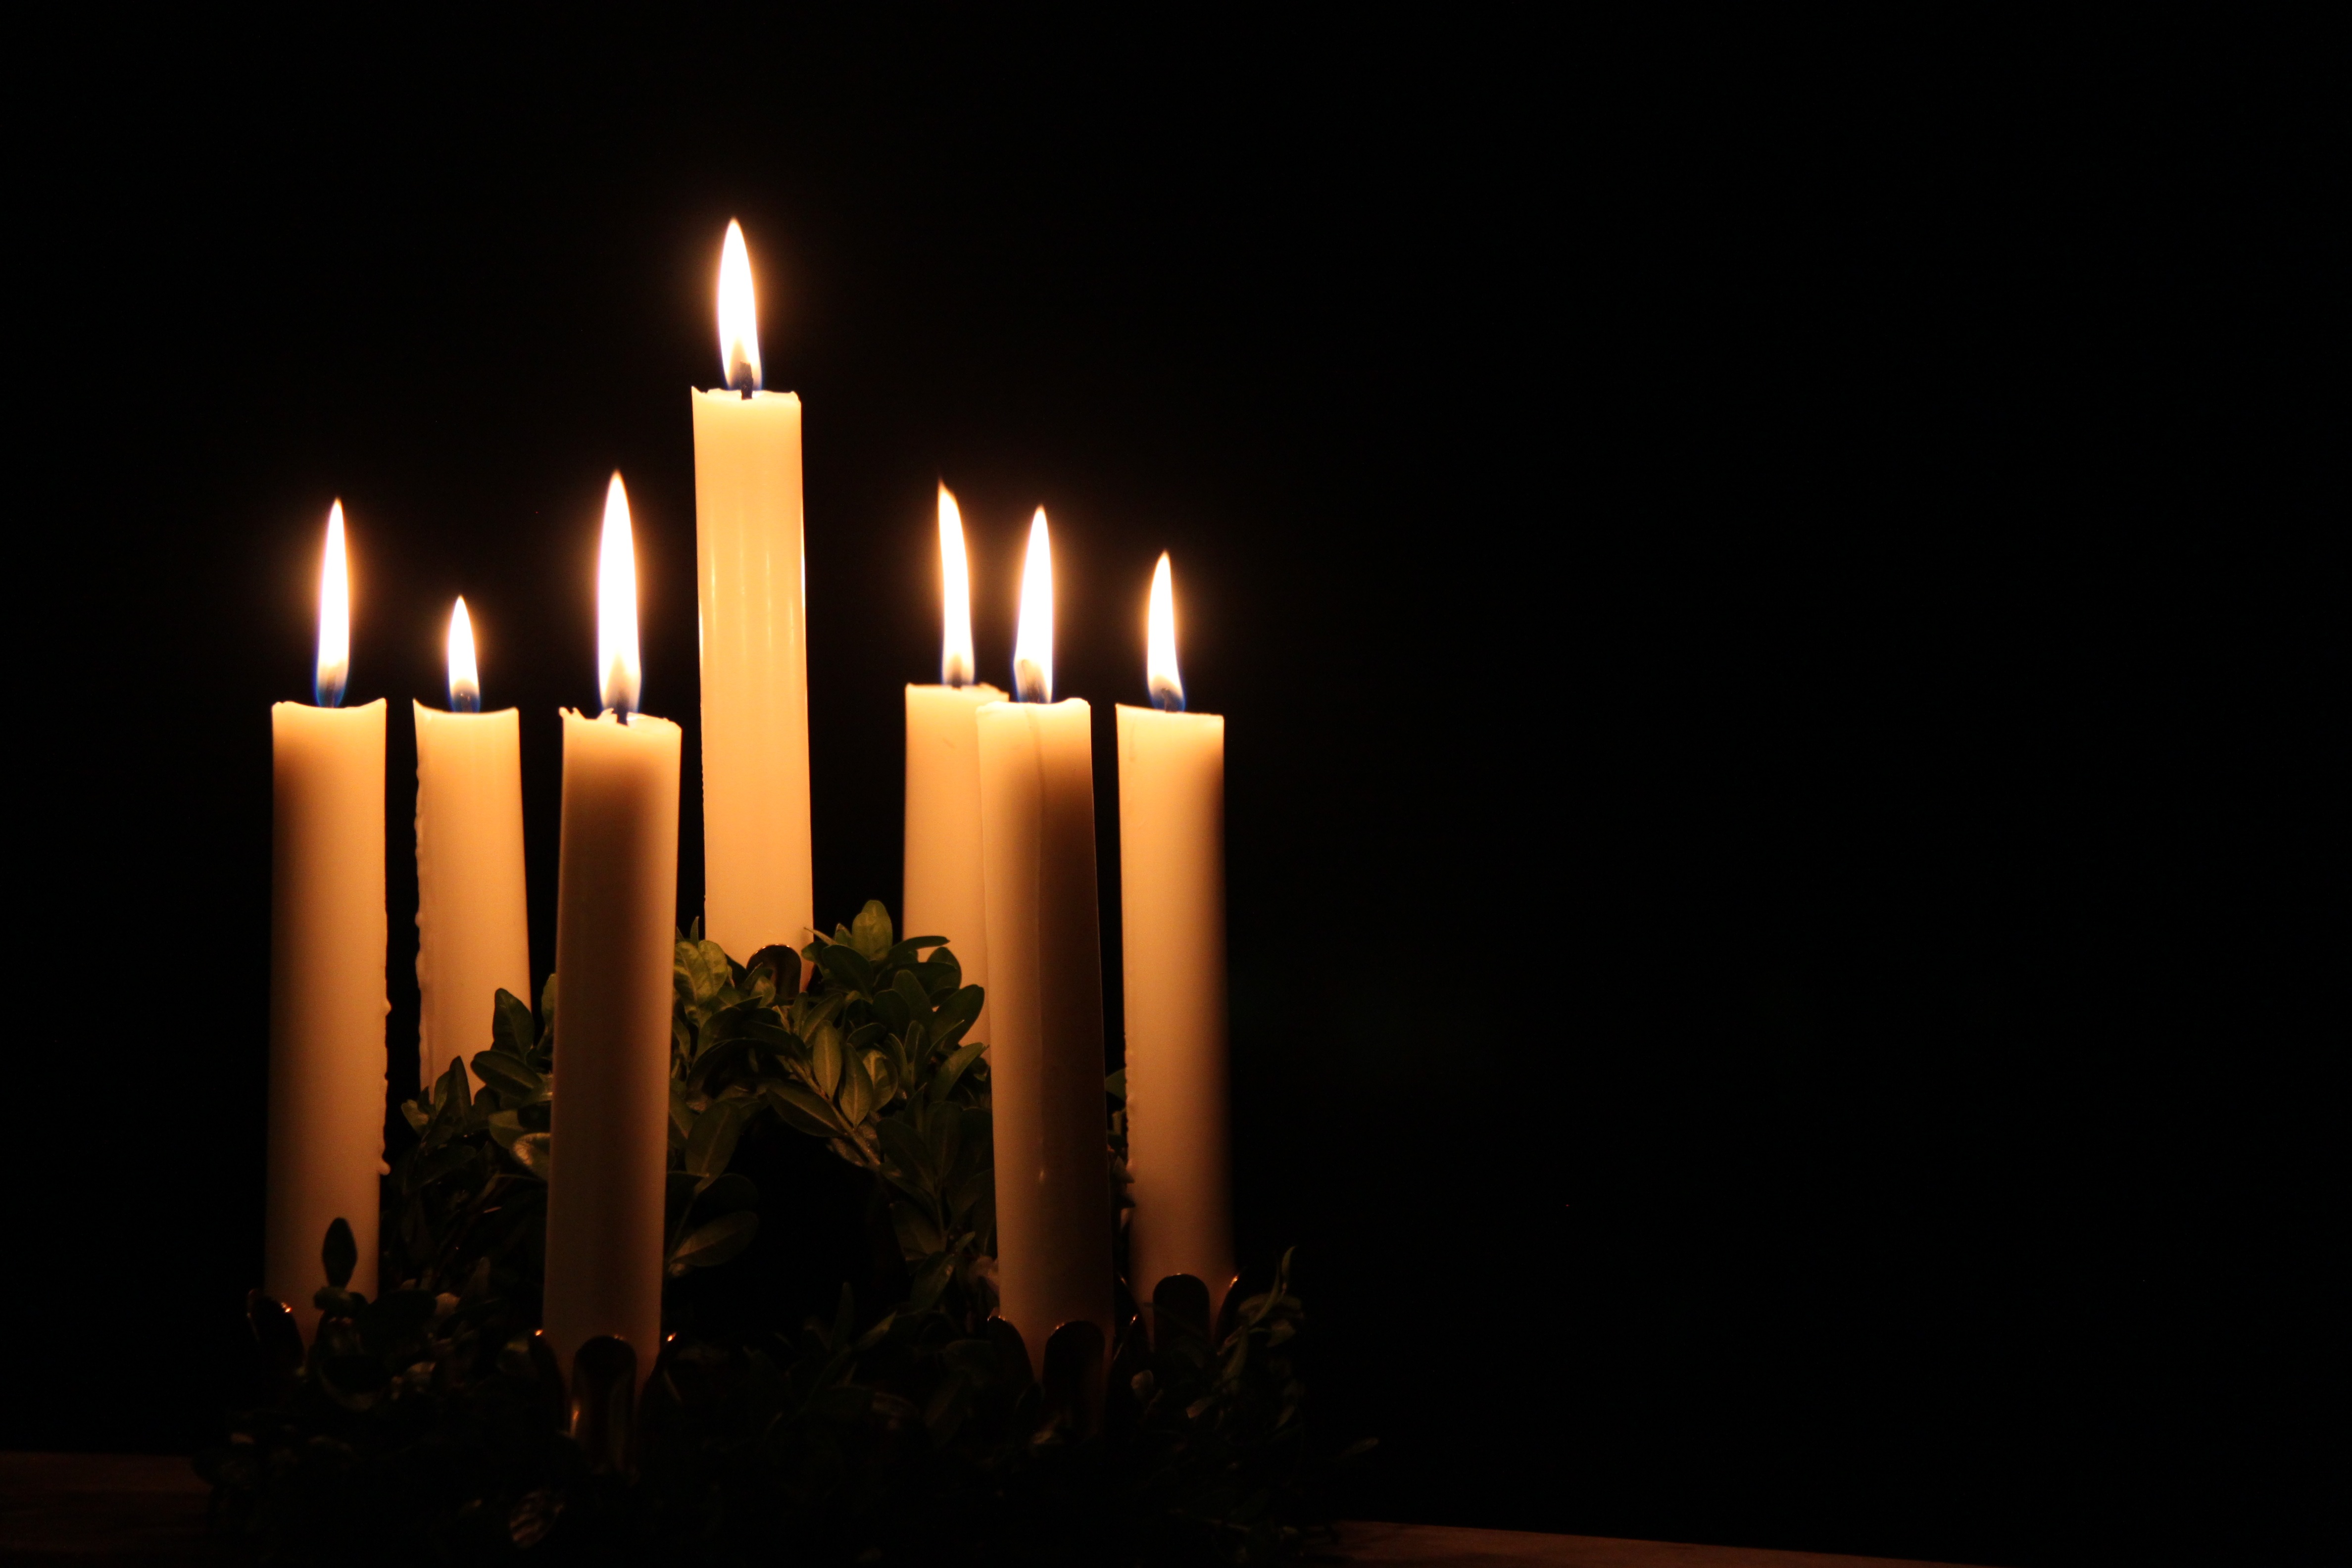
winter, light, flame, darkness, candle, christmas, lighting, decor, heat, wax, lucia, still life photography, lucia crown, lucia festival, lucia celebration, computer wallpaper, lucia procession, lucia light